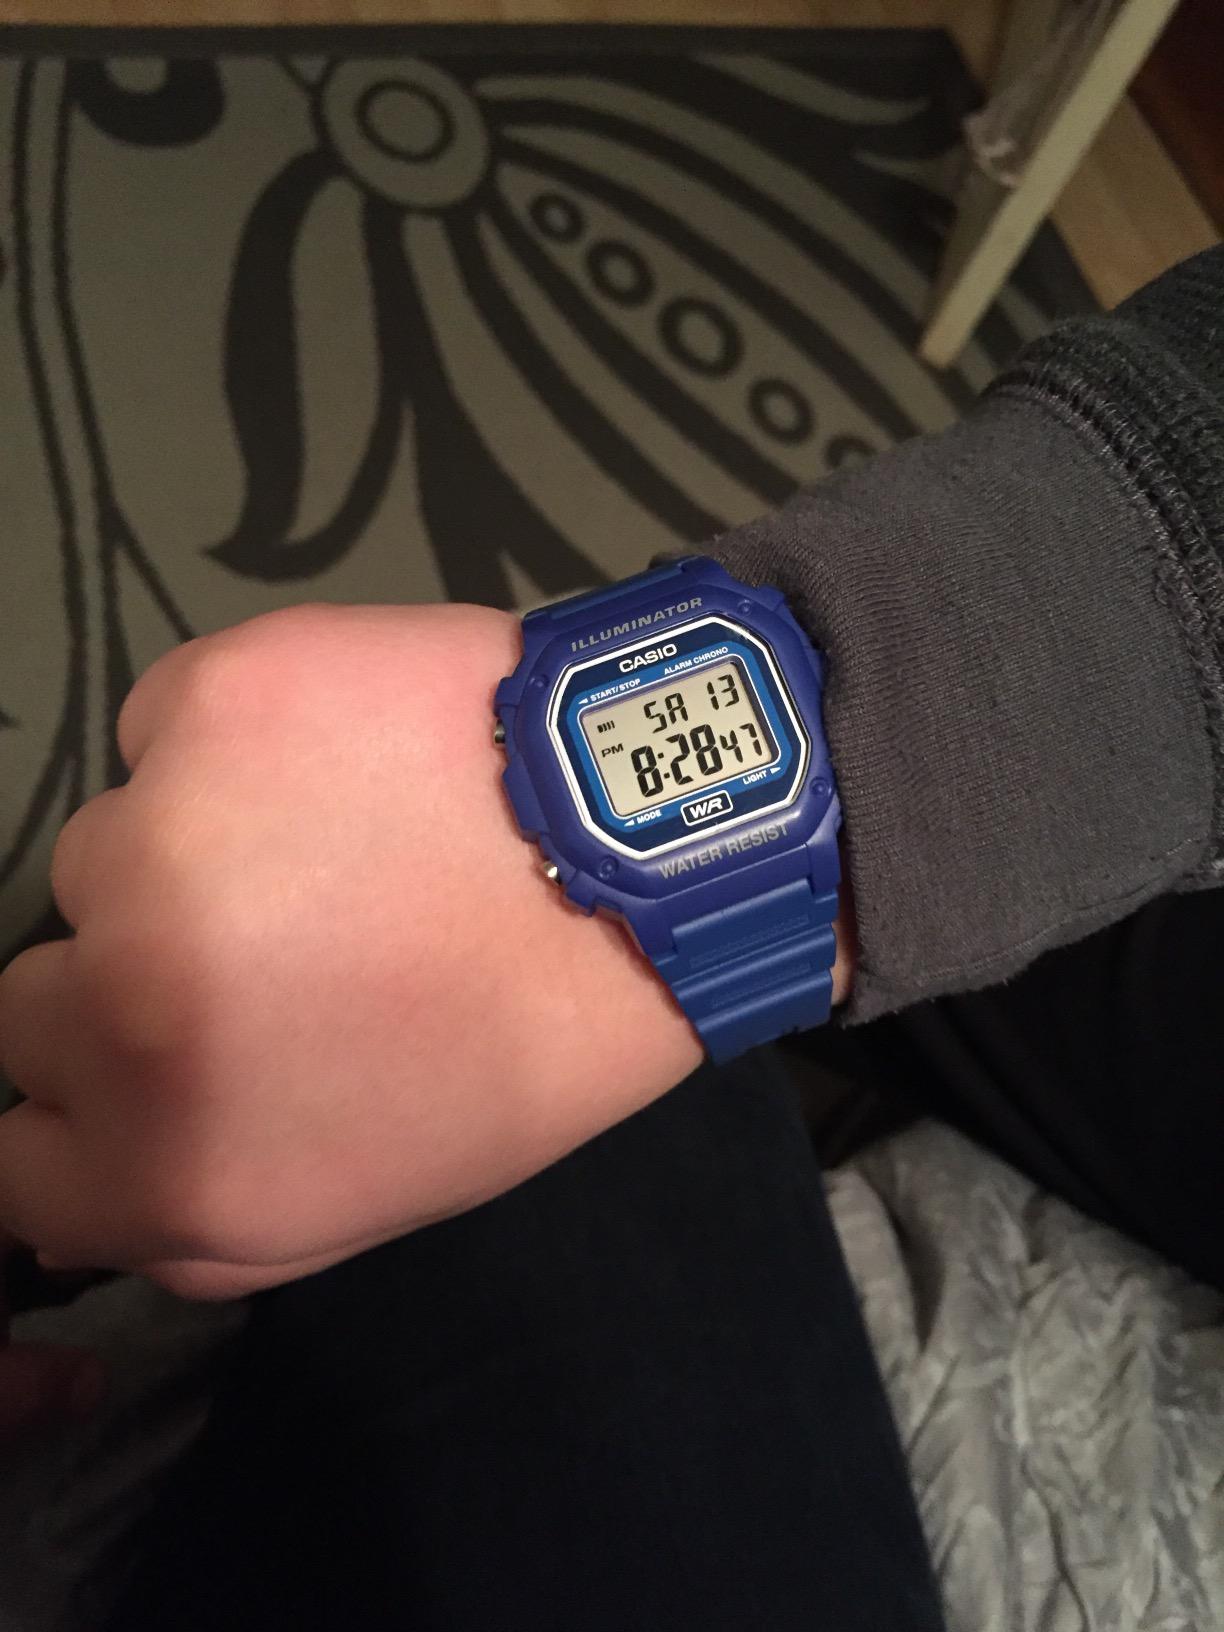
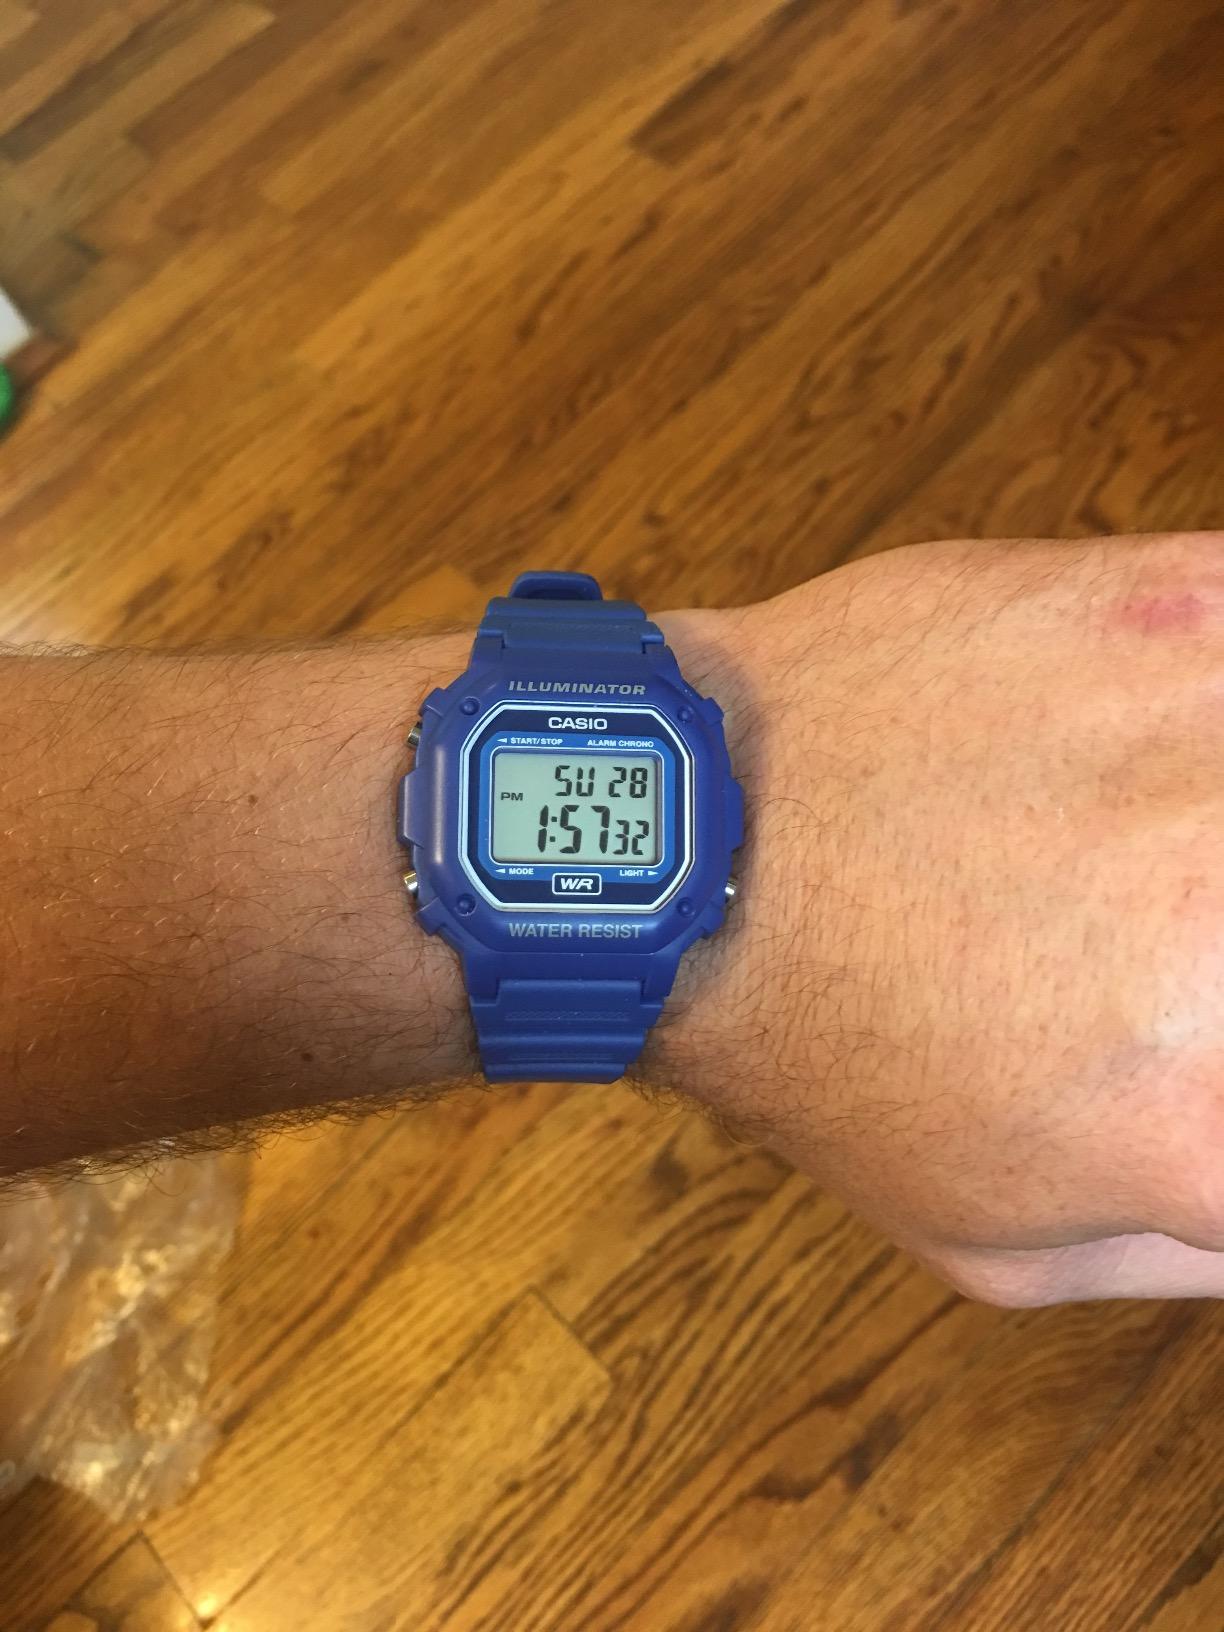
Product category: accessories_watch
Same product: yes